Abaiang

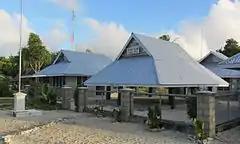
Council Office on Abaiang Island

Relative to other islands of Kiribati, Abaiang has some important economic advantages. Its large lagoon supports a striking diversity of coral and fish species, providing plentiful seafood to the local population and attracting tourists to the island from nearby South Tarawa. While the island is prone to drought, in normal years the rainfall is sufficient to support breadfruit, banana and papaya as well as the ubiquitous coconut. The closeness of Abaiang to Tarawa also facilitates a significant, though largely informal, trade in local food of all types.